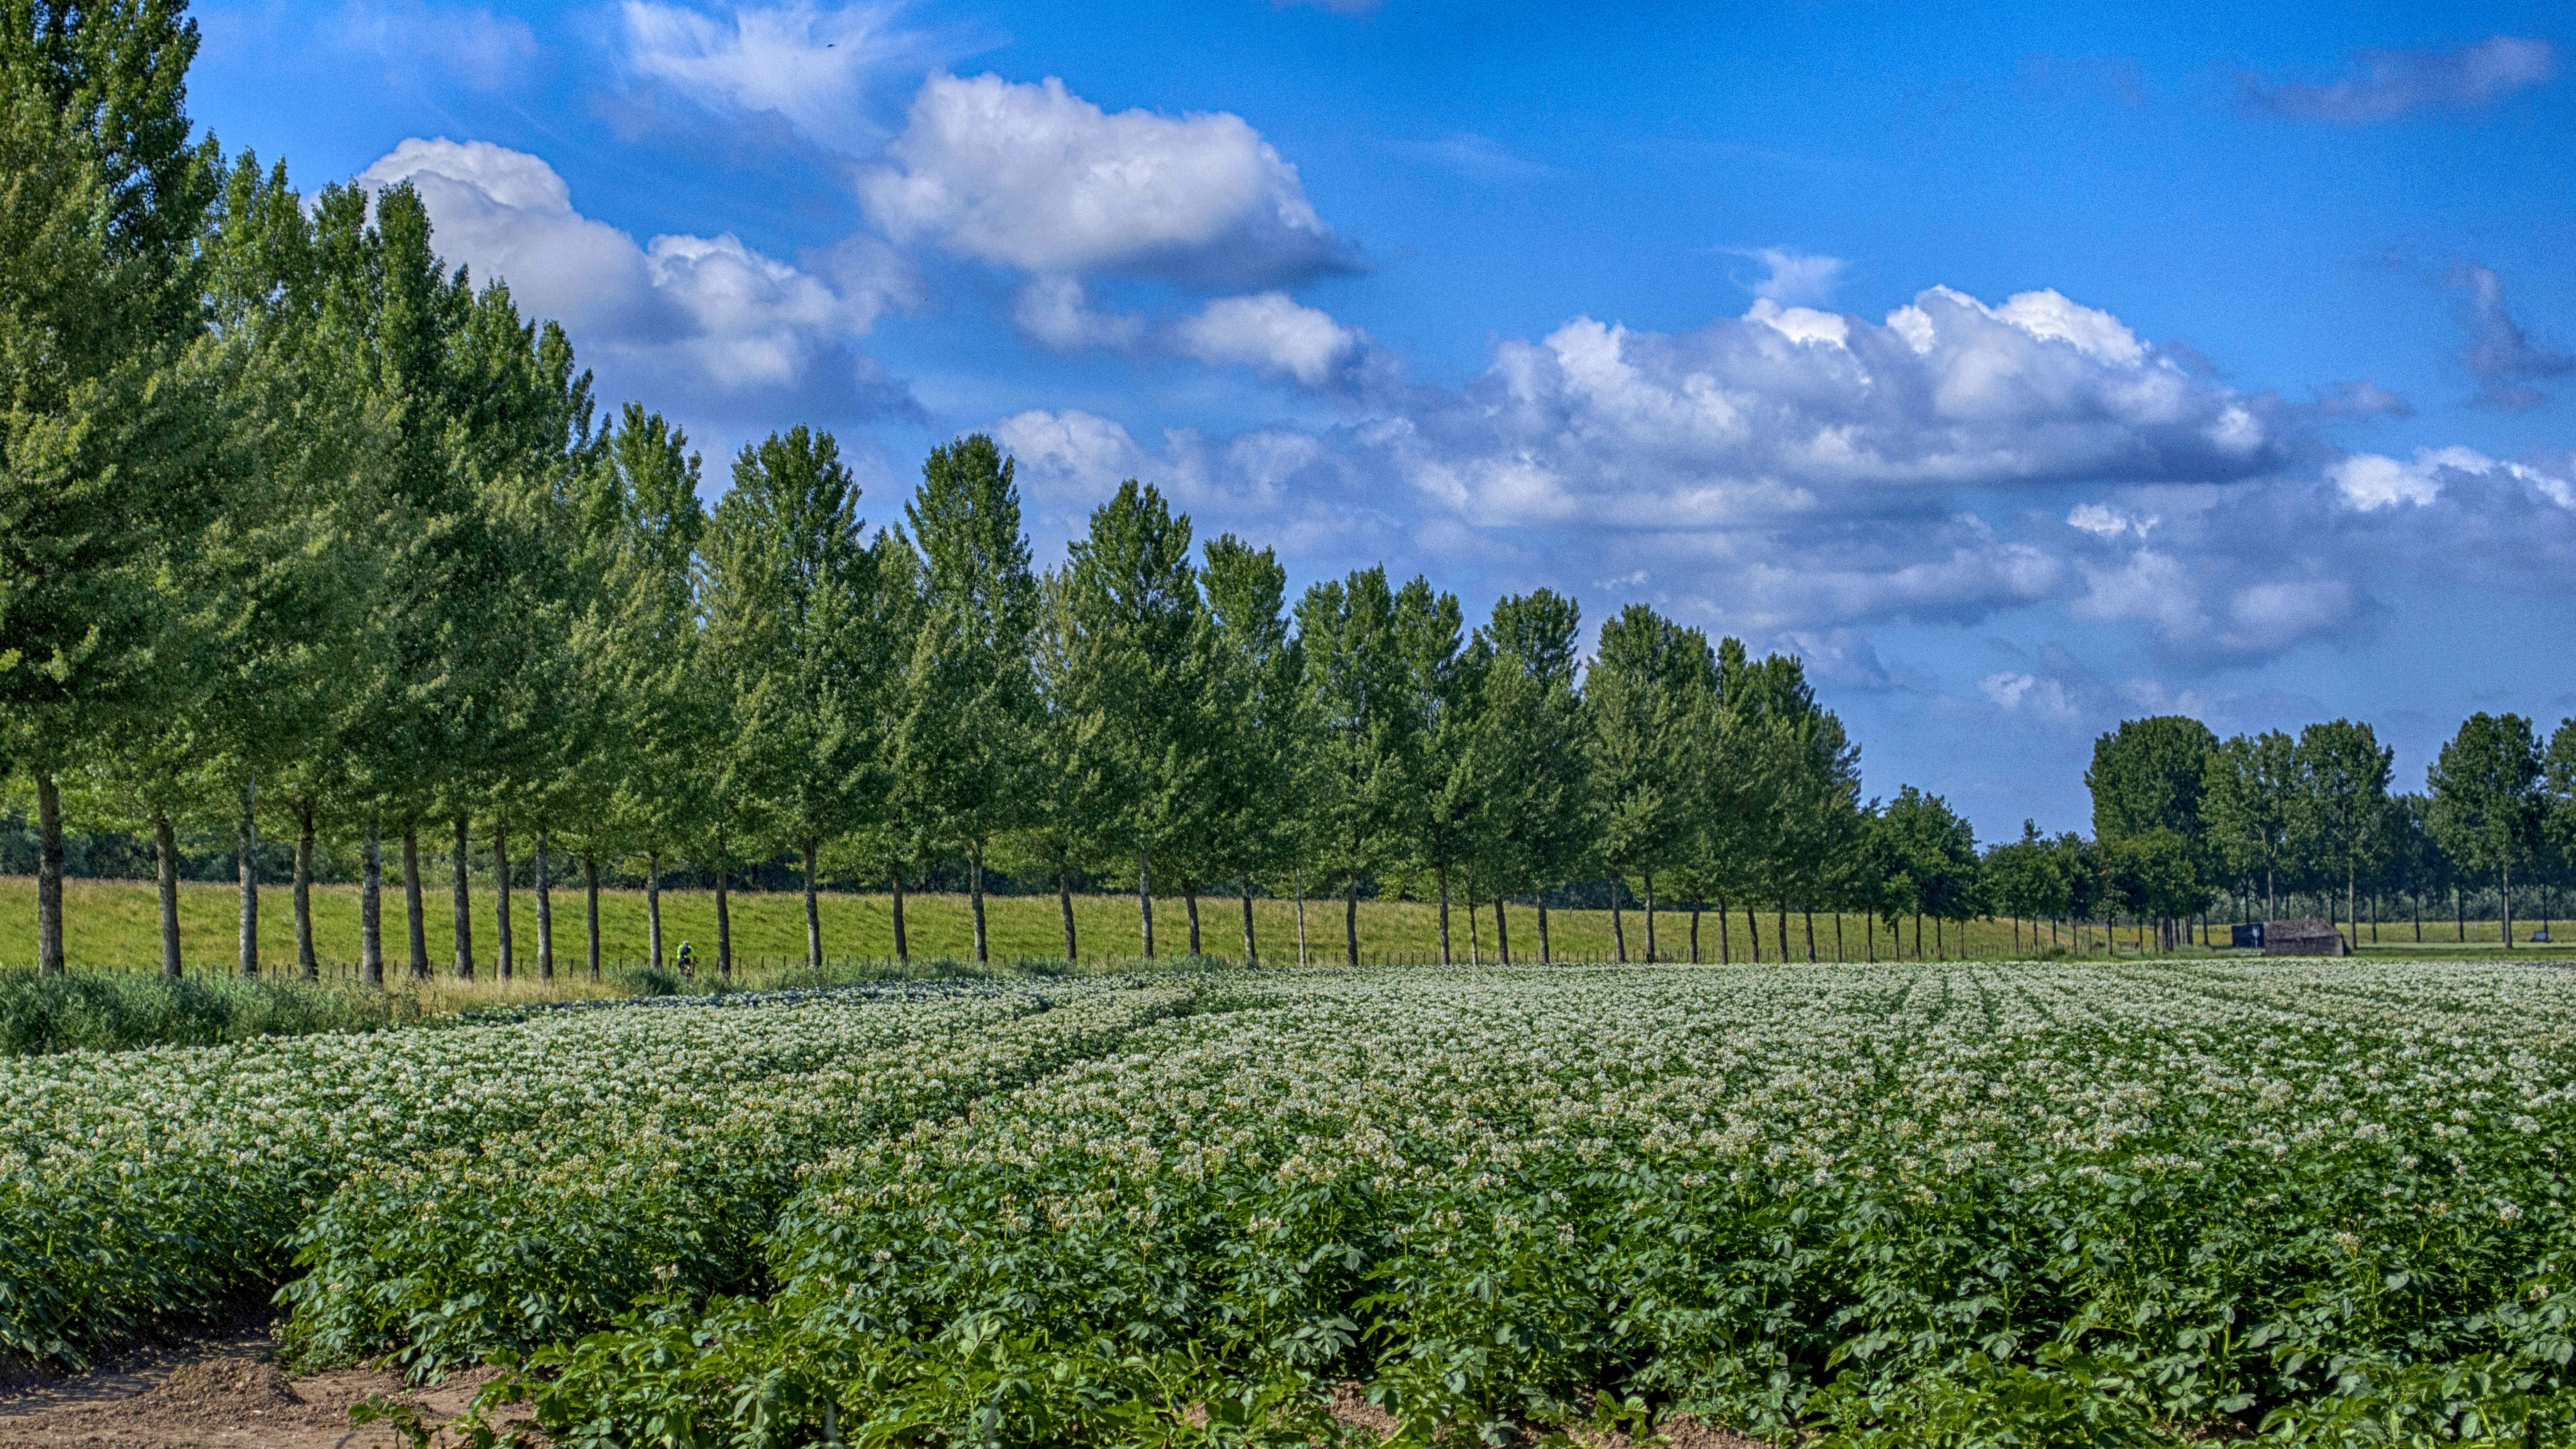
landscape, tree, nature, grass, outdoor, plant, sky, field, farm, lawn, photography, meadow, flower, valley, green, crop, nikon, agriculture, potato, trees, nederland, netherlands, clouds, cool image, zuidholland, shrub, outdoorphotography, plantation, i, ecosystem, wolken, paulvandevelde, pdvandevelde, padagudaloma, natuurfotografie, dordrecht, biesbosch, lucht, landschap, nederlandinfotos, hollandse, rural area, aardappel, aardappelveld, woody plant